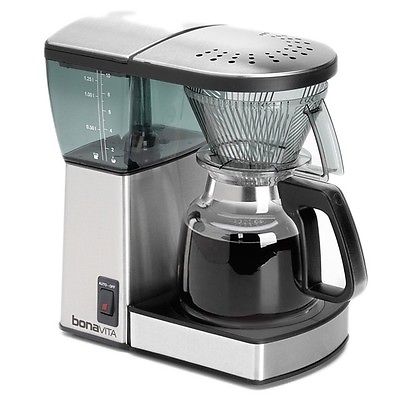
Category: coffee maker